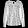
Label: Shirt